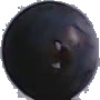
Label: Grape Blue 1